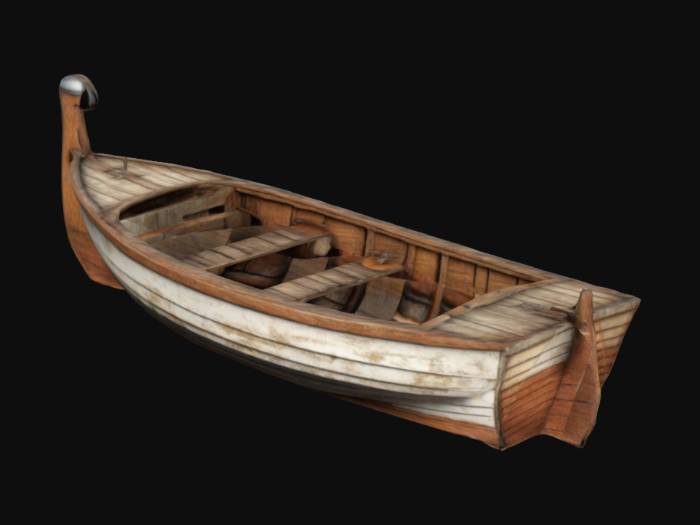
미적 점수 (1~10점): 8